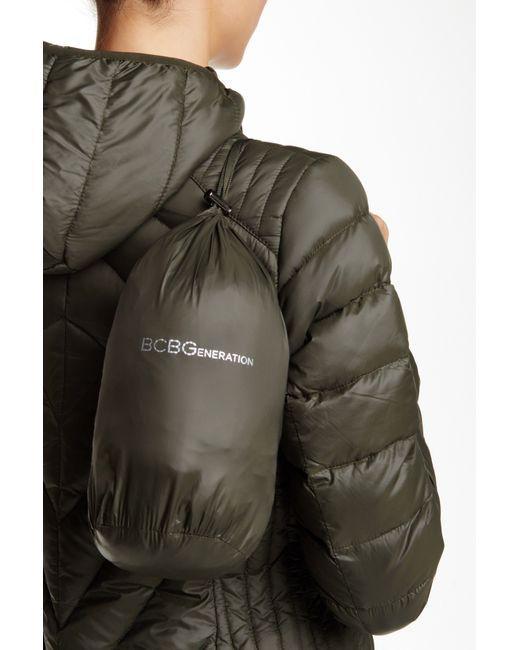
Dunkelgraue dicke Winterjacke mit kleiner passender Tasche in Farbe